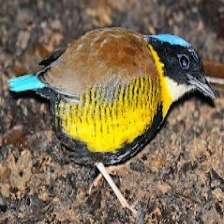
Species: GURNEYS PITTA
Scientific name: HYDRORNIS GURNEYI